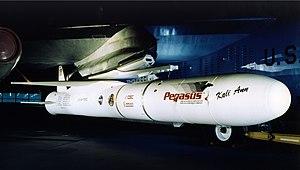
Orion est une famille d'étages de fusée à propergol solide développée et fabriquée par Alliant Techsystems. Ces étages sont utilisés sur les différents lanceurs du fabricant : Pegasus, Taurus et Minotaur.